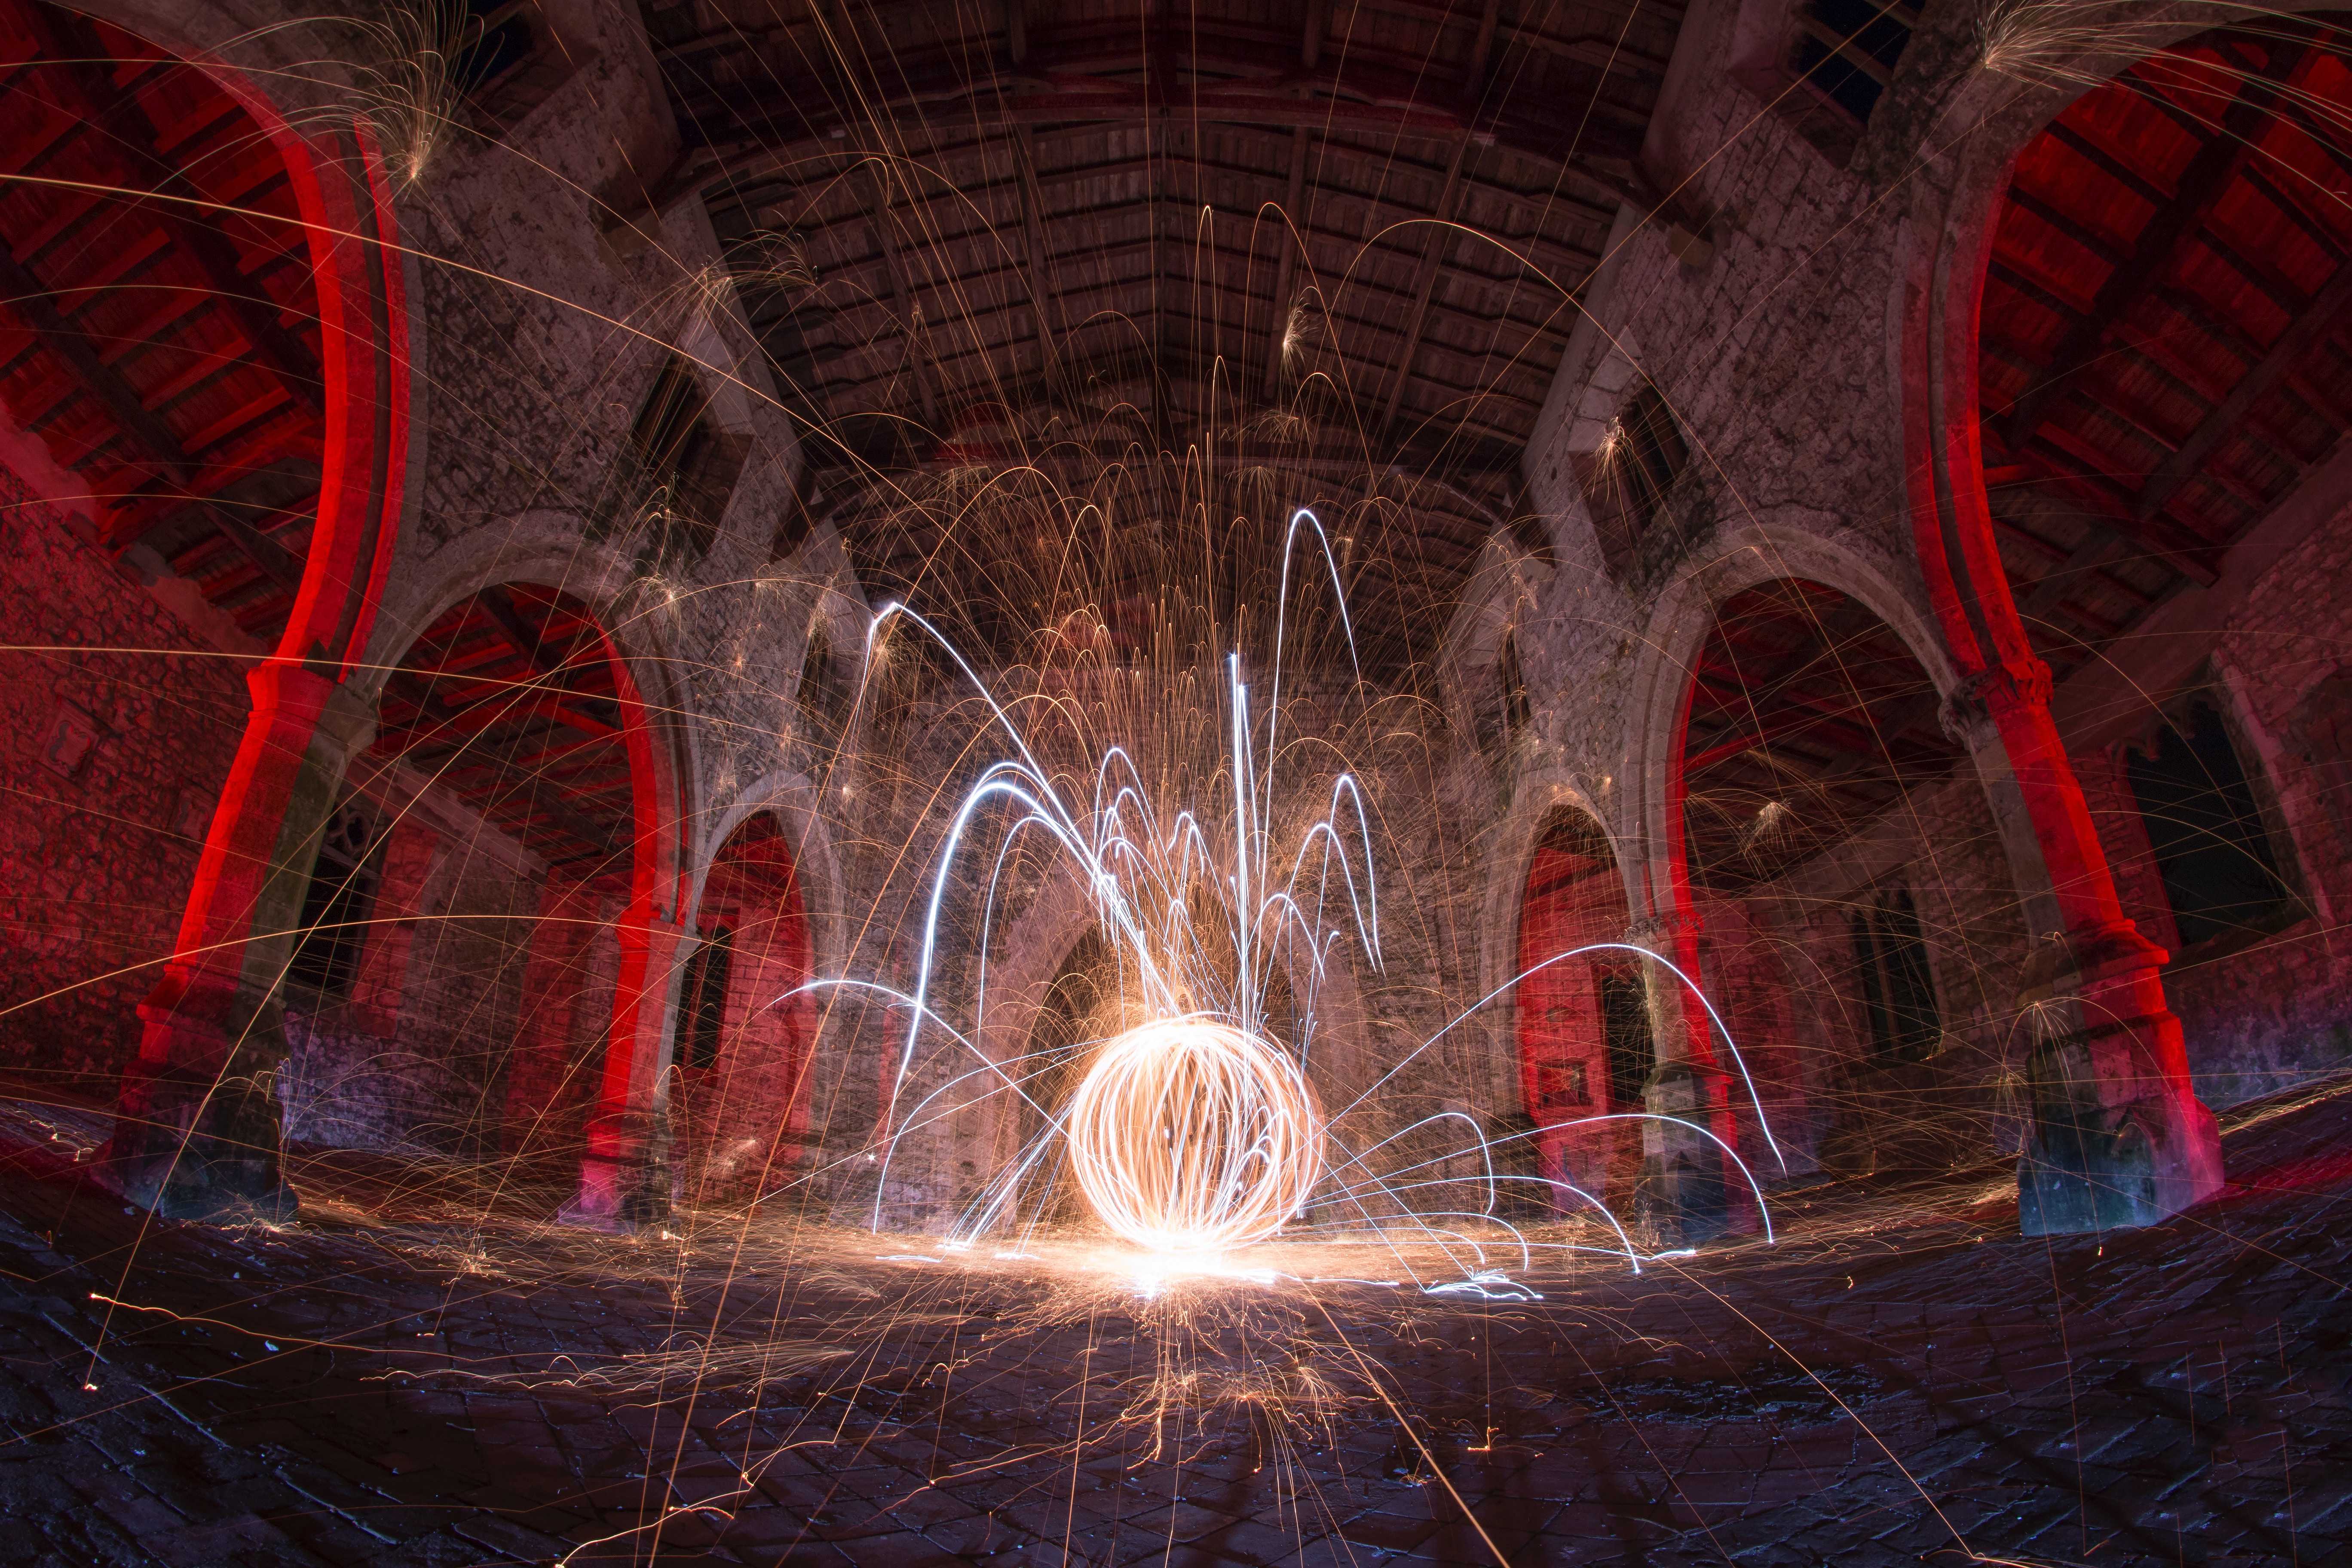
light, night, space, darkness, electricity, lighting, world, fountain, water feature, special effects, computer wallpaper